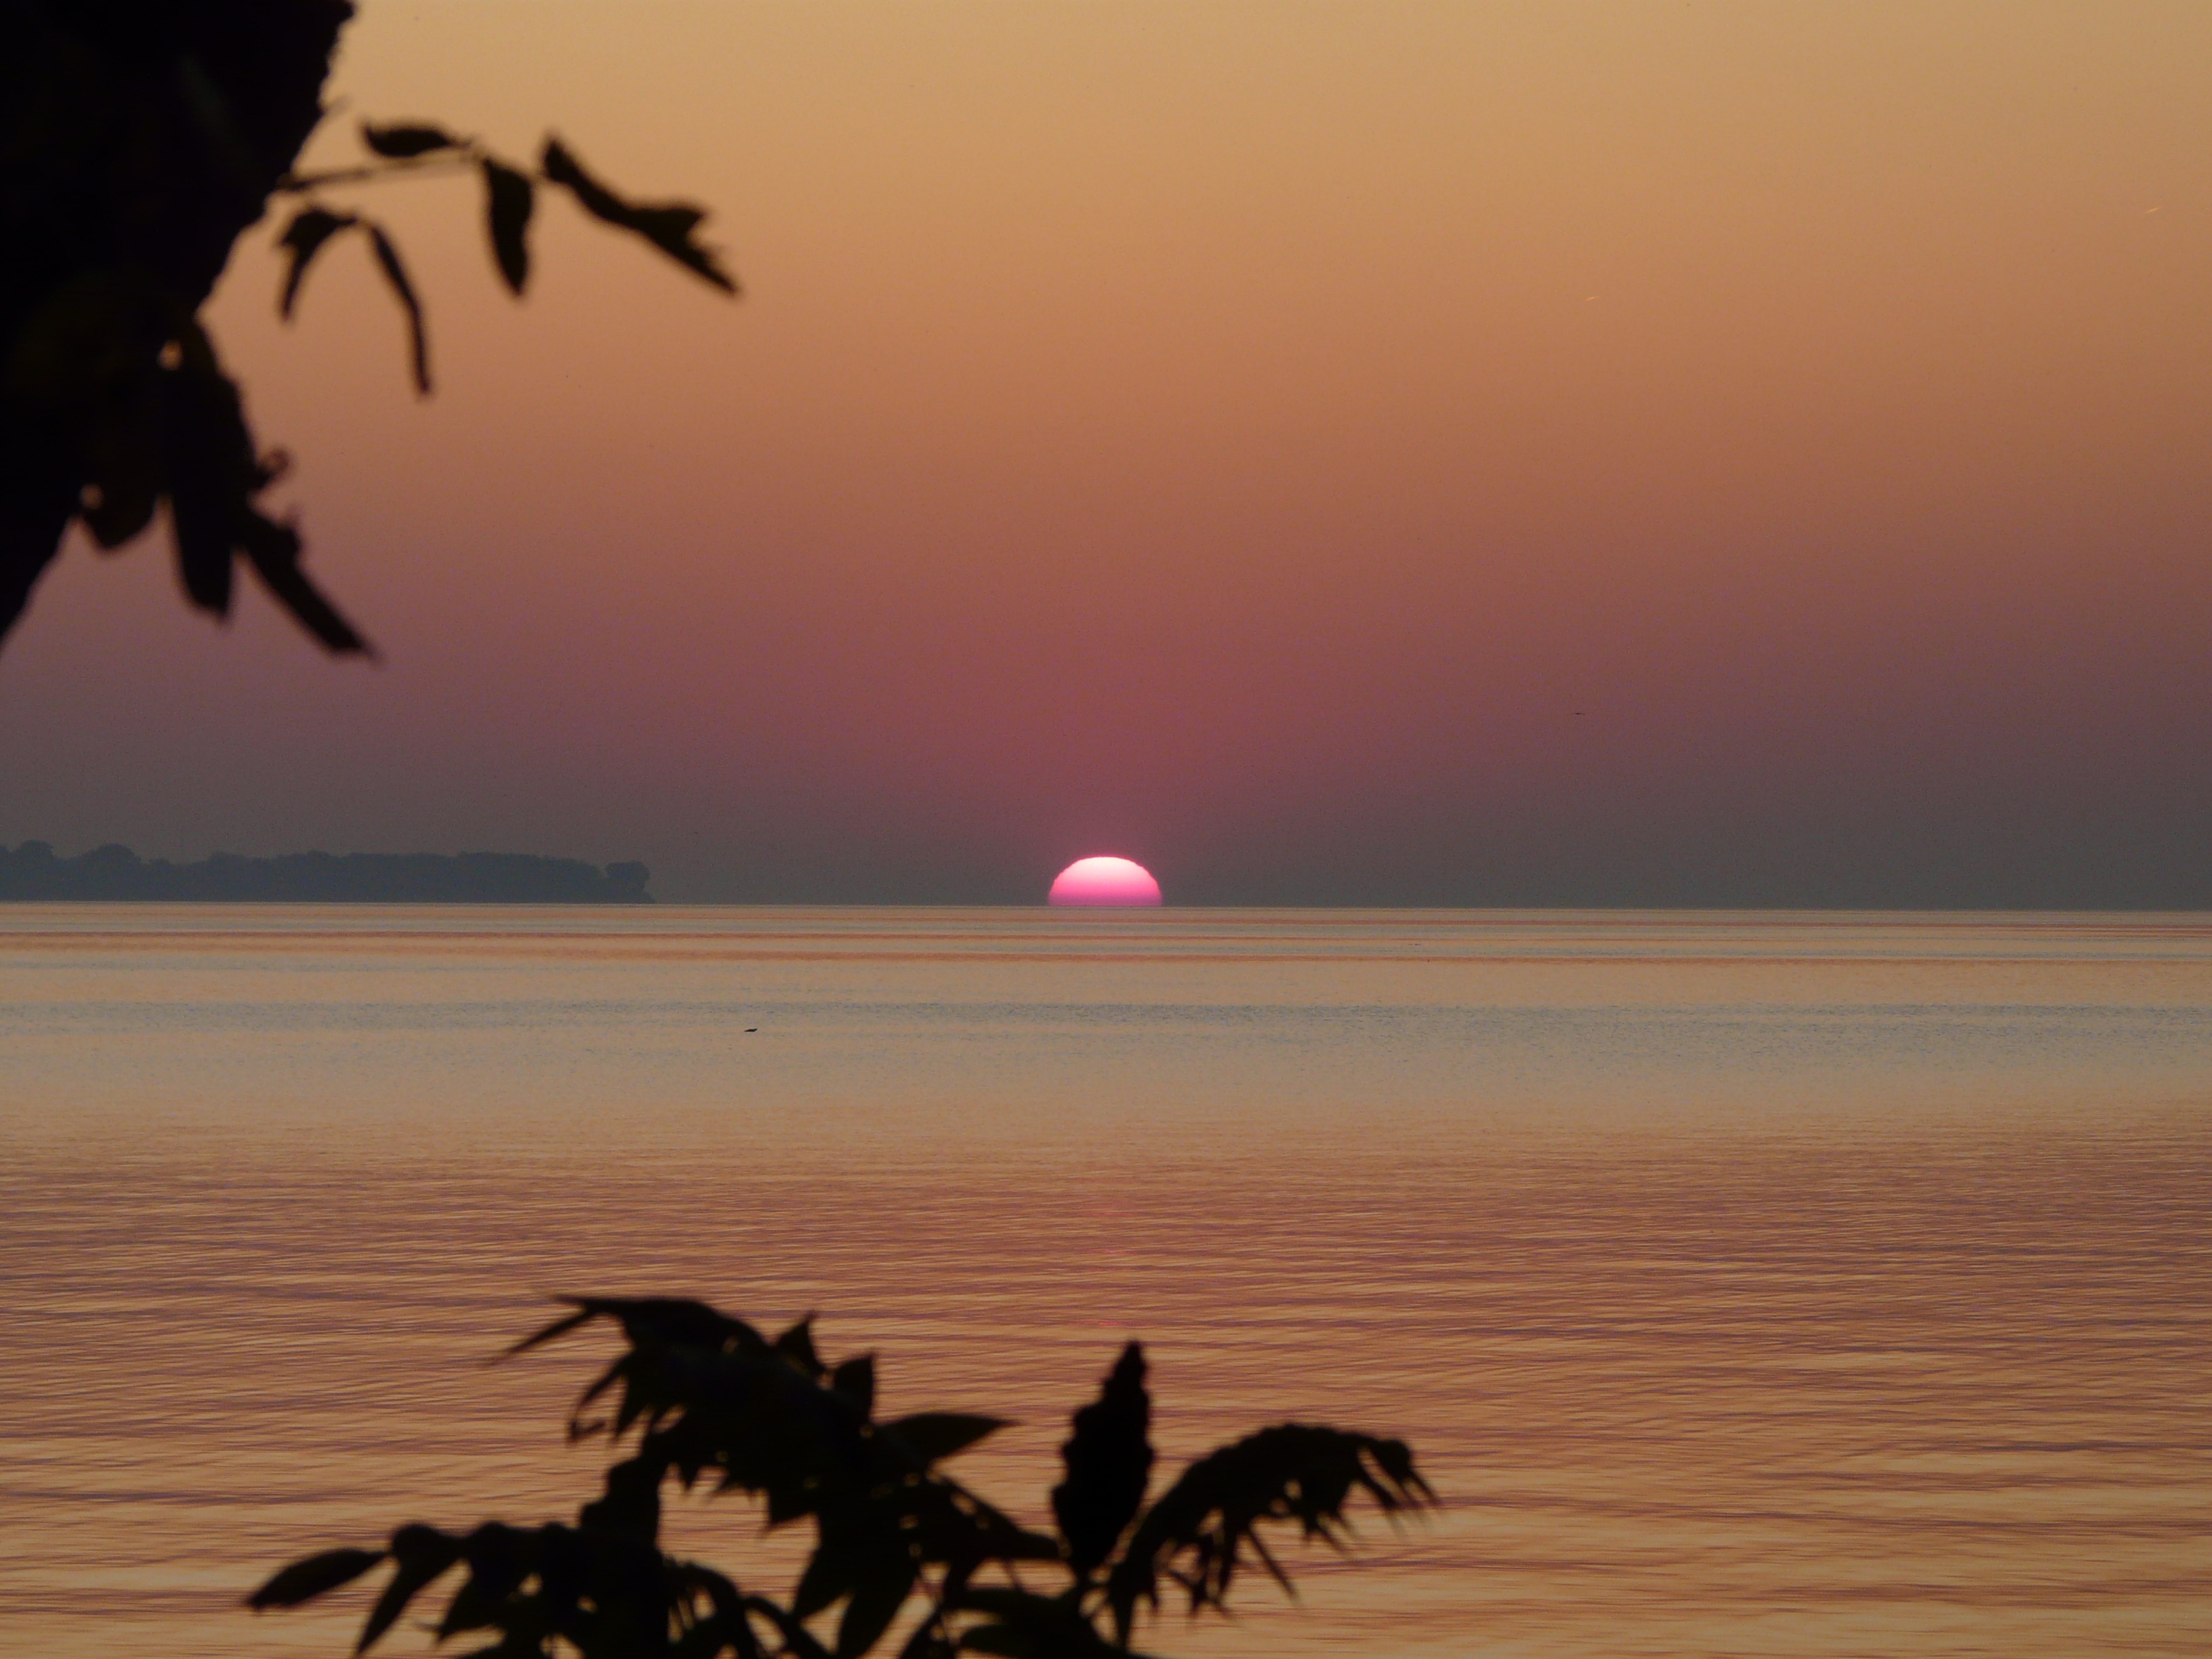
beach, landscape, sea, coast, water, nature, ocean, horizon, silhouette, sky, sun, sunrise, sunset, sunlight, morning, wave, lake, dawn, dusk, foliage, evening, reflection, fern, ferns, daybreak, morning light, early morning, atmospheric phenomenon